Owen Maddock

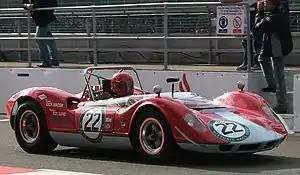
A 1964 McLaren M1A sports car; Maddock's first significant design after leaving Cooper. Sporting the Maddock-penned four-spoke racing wheel.

Despite his newfound enthusiasm for hovercraft Maddock remained connected to the auto racing world long after his departure from Cooper. Initially, on leaving Cooper Maddock was co-opted as a freelance engineering consultant by Bruce McLaren and Teddy Mayer's new Bruce McLaren Motor Racing team. In addition to providing detailing for McLaren's 1964 Tasman Series Cooper T70 cars, Maddock was heavily involved in the design of the first true McLaren racing car: the McLaren M1A sports car of 1964. He worked on many aspects of the car's design, but perhaps his most lasting contribution to the future success of McLaren in sports car racing was his design for the McLaren four-spoke cast racing wheel. This wheel was exceptionally stiff, the best available at the time, and would go on to become something of a hallmark of McLaren racing cars in many different series over the following decade.